Inoculation needle

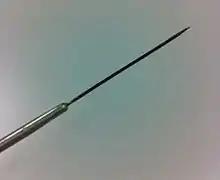
A close up of an inoculation needle

An inoculation needle is a laboratory equipment used in the field of microbiology to transfer and inoculate living microorganisms. It is one of the most commonly implicated biological laboratory tools and can be disposable or re-usable. A standard reusable inoculation needle is made from nichrome or platinum wire affixed to a metallic handle. A disposable inoculation needle is often made from plastic resin. The base of the needle is dulled, resulting in a blunted end.